McDonnell 119

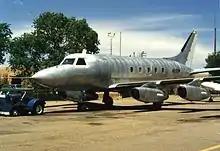
McDonnell 220, Albuquerque 1975

The Model 119 was designed in 1957 for the U.S. Air Force's UCX (Utility-Cargo Experimental) contract announced in August 1956, competing with the Lockheed JetStar. McDonnell entered the UCX competition with an eye on commercial sales; the company had never produced a civil aircraft.